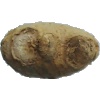
Label: Ginger Root 1